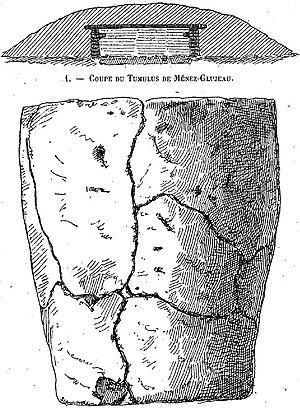
Lopérec
Lopérec [lɔpeʁɛk] est une commune française du département du Finistère, dans la région Bretagne, en France. La commune fait partie du parc naturel régional d'Armorique.